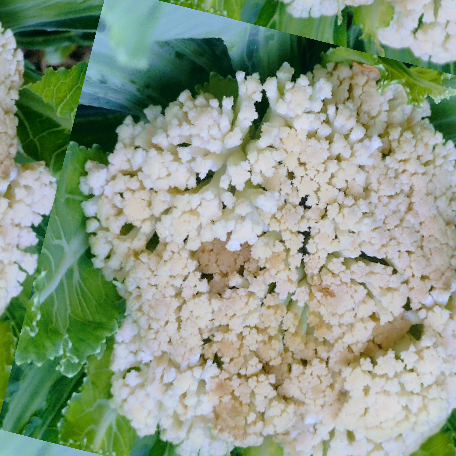
Label: Bacterial spot rot